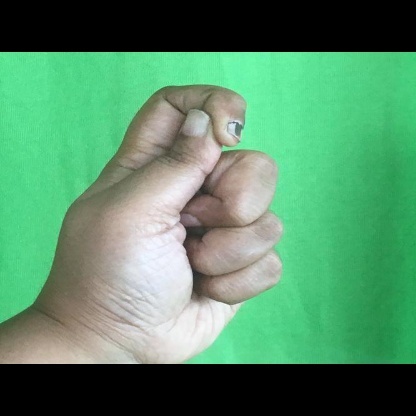
Mudra: Kapith